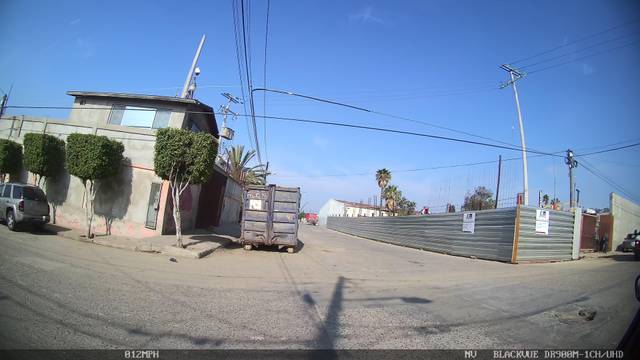
Region: Mexico
Coordinates: 32.532, -117.011